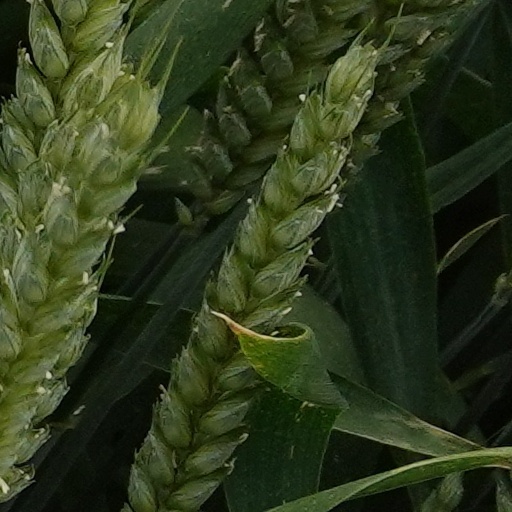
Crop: wheat